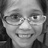
Emotion: happy